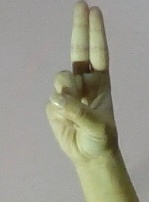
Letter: taa